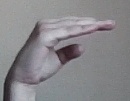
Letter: jeem